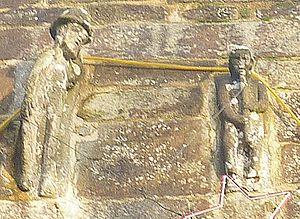
Châteauneuf-du-Faou
Le Moustoir est un village de la commune de Châteauneuf-du-Faou, dans le Finistère, en France. La chapelle située dans ce village était avant la Révolution le centre d'une trève de la paroisse de Châteauneuf-du-Faou.
Penhars est une ancienne commune du département du Finistère. Rattachée à Quimper en 1960, elle constitue aujourd'hui l'un de ses quartiers populaires, notamment avec la présence des grands ensembles de Kermoysan.
Le roi Marc'h ou Marc de Cornouaille, est à la fois un personnage de la mythologie celtique et de la légende arthurienne. Il est présent dans les traditions, bretonne et cornique. Son nom et ses attributs lui confèrent un rôle psychopompe, à l'instar d’Épona chez les Gaulois, puis les Gallo-romains. Les oreilles du roi Marc'h, souvent assimilées à une marque honteuse dans les plus anciennes interprétations, sont plus probablement une marque de royauté légitimant la fonction du souverain.